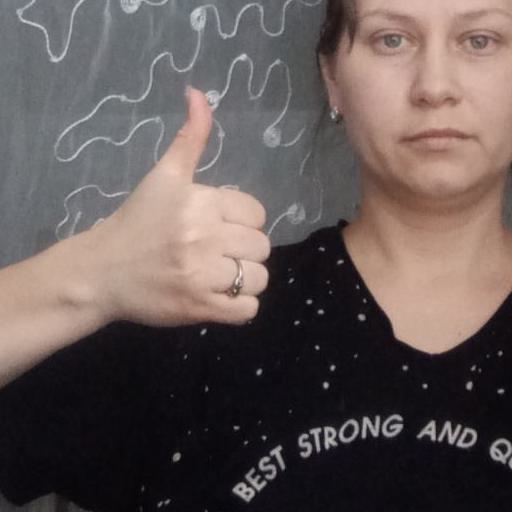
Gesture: like